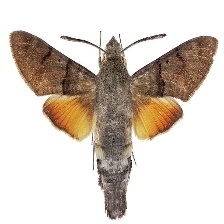
Species: HUMMING BIRD HAWK MOTH